Gender in youth sports in the United States

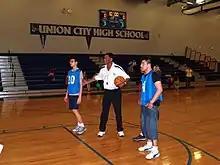

Messner and Bozada-Deas studied yearbooks from a group of 538 youth baseball and softball teams and 1,490 from the American Youth Soccer Organization (AYSO) in 1999 to 2007. Only 13.4% of the teams had women coaches on the soccer team and only 5.9% of the team's management in baseball and softball were women. Team parents, whose sole duty is to take care of snacks, make phone calls to organize team events, hold fundraising, and providing support for the team players are predominantly filled by women.